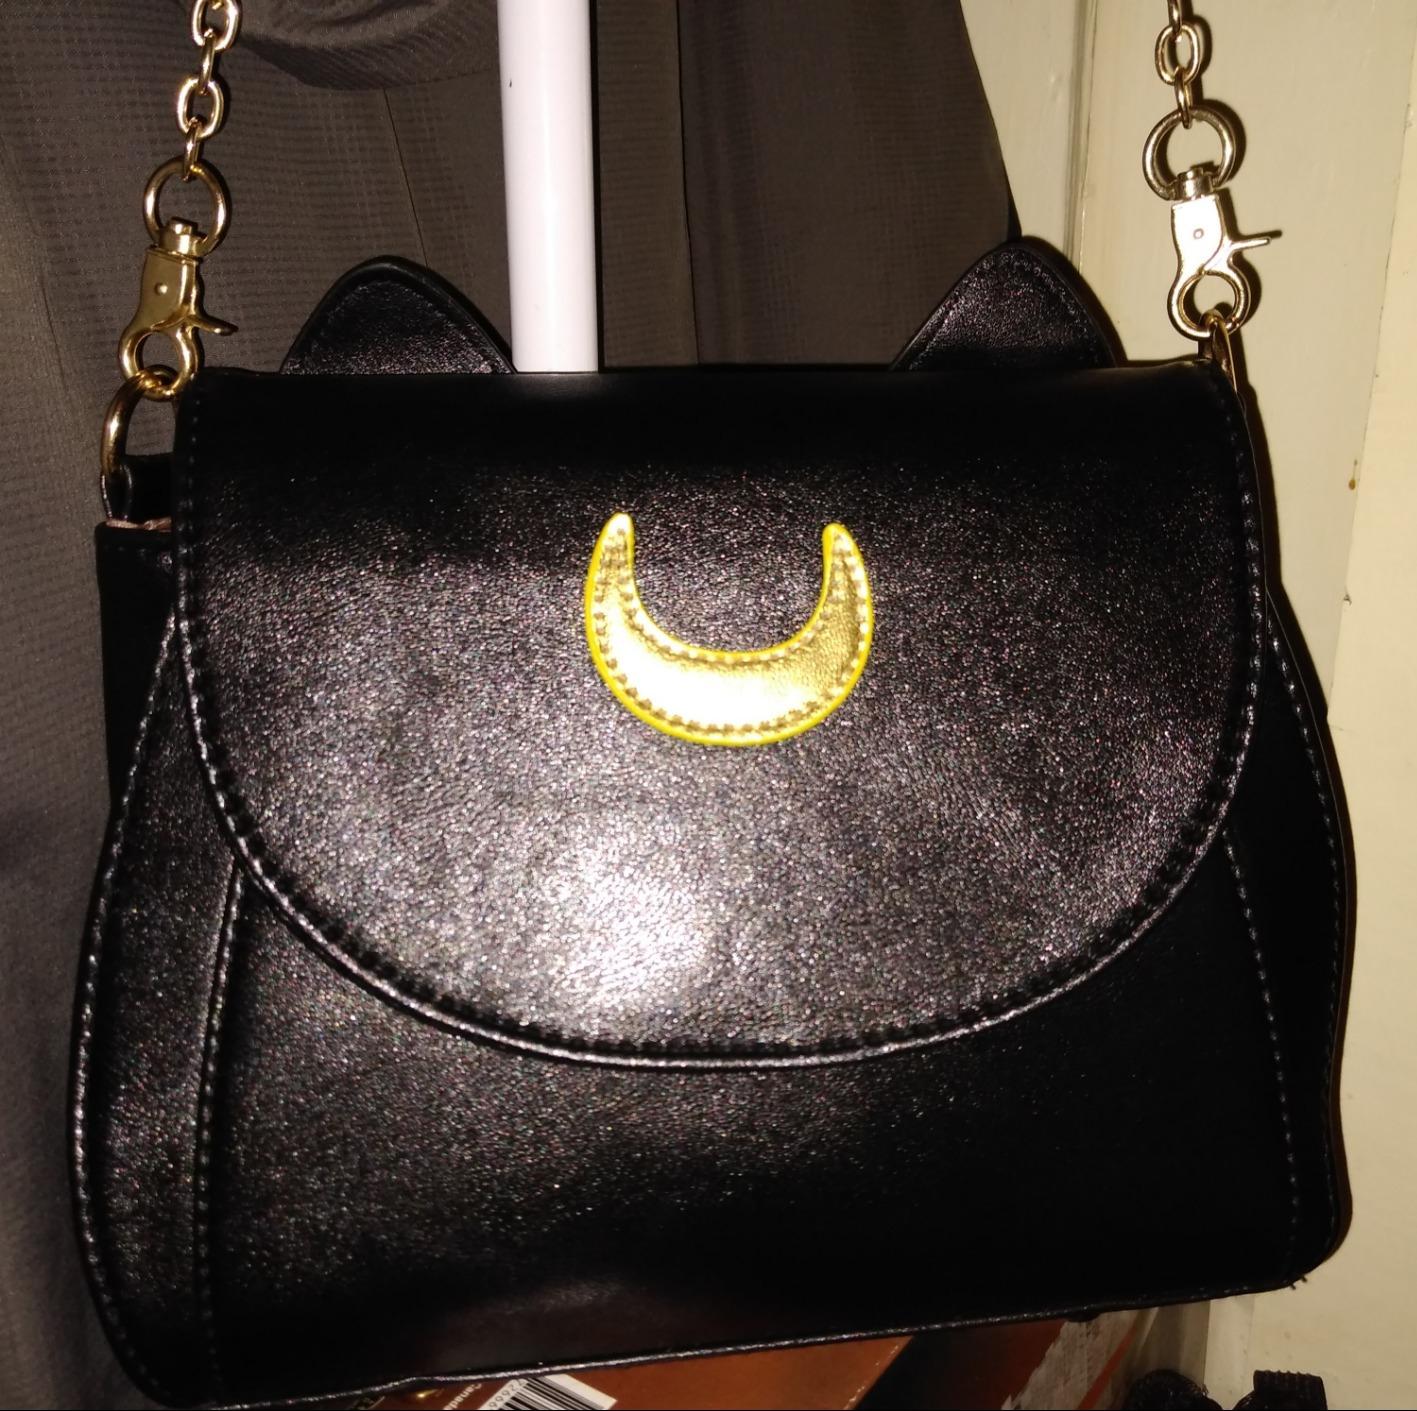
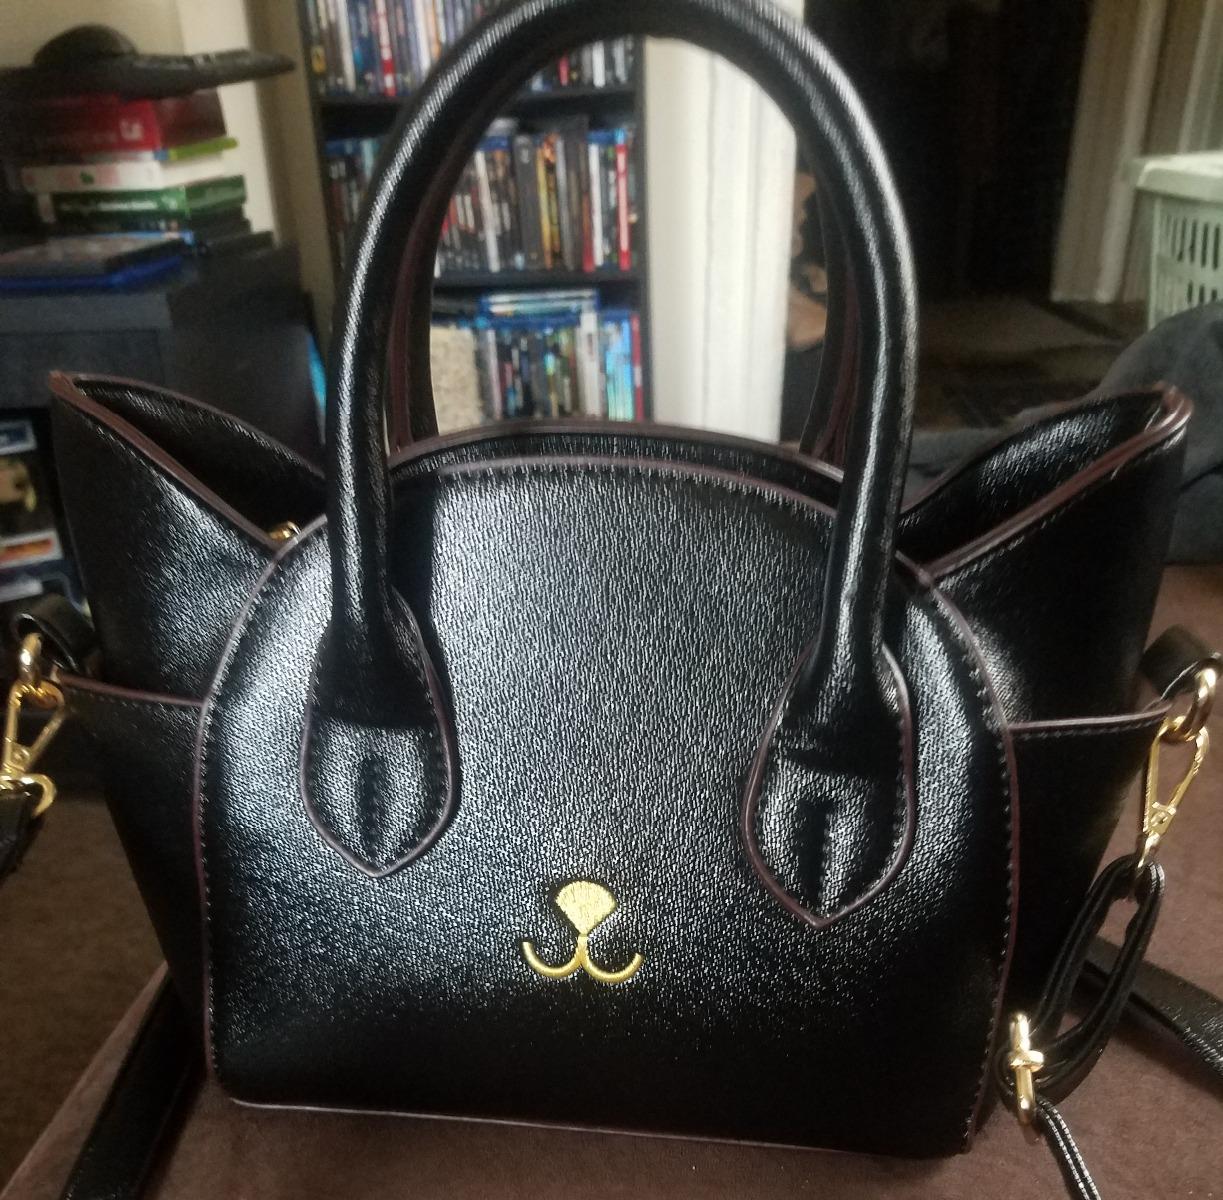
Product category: accessories_handbag
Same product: no